1935 Grand Prix season

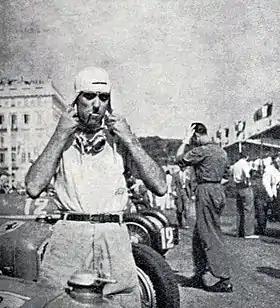
Nuvolari, at Nice, with his ‘lucky’ yellow shirt and blue trousers

The Scuderia Ferrari remained Alfa Romeo's primary team, but after the death of Guy Moll and loss of Varzi to Auto Union were in a difficult position. Louis Chiron remained but it took a personal directive from Italian leader Benito Mussolini to force Ferrari to re-hire the great Tazio Nuvolari to maintain Italy's racing prestige. Nuvolari had previously left the team acrimoniously in the middle of the 1933 season. Nuvolari thus joined Chiron, René Dreyfus and a number of Italian regulars brought in to fill the grids with Ferrari's cars. For the first time, Alfa Romeo also released the Tipo B for sale to privateers and a number were quickly snapped up, being instantly competitive in their local races.